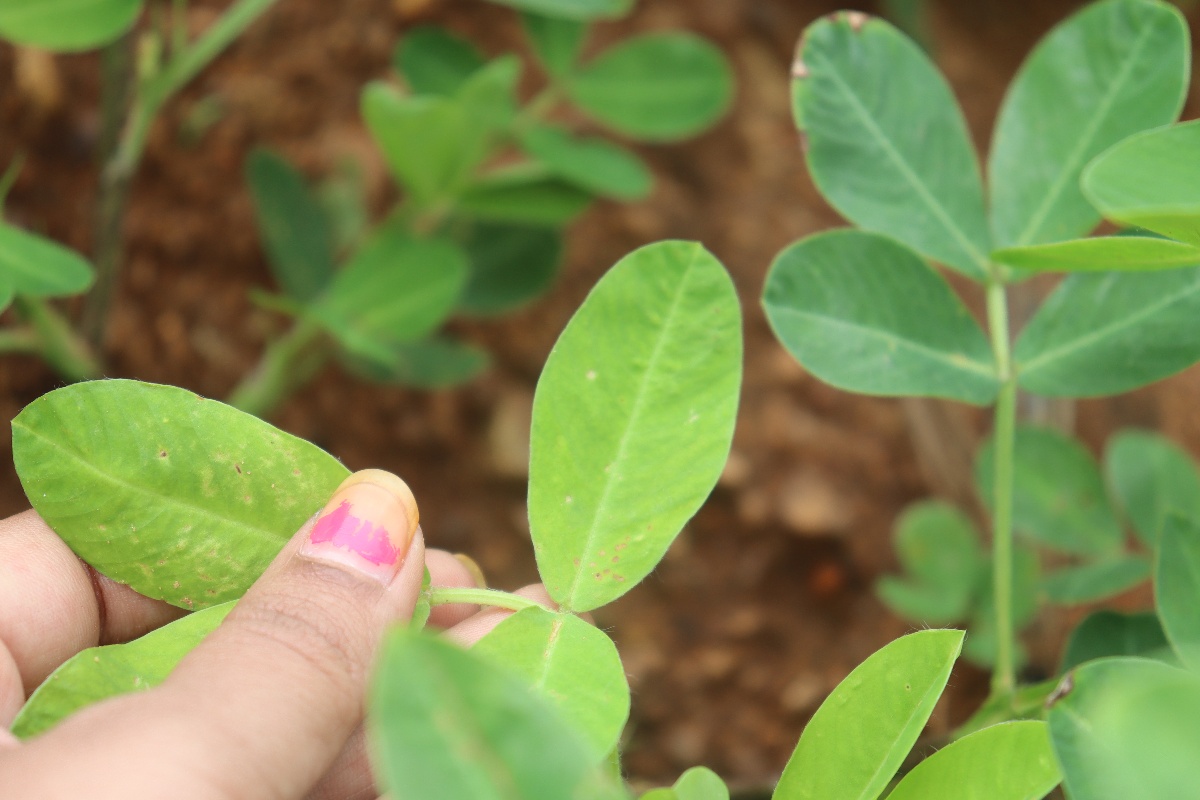
Label: healthy leaf